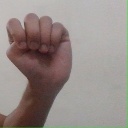
अक्षर: ठ